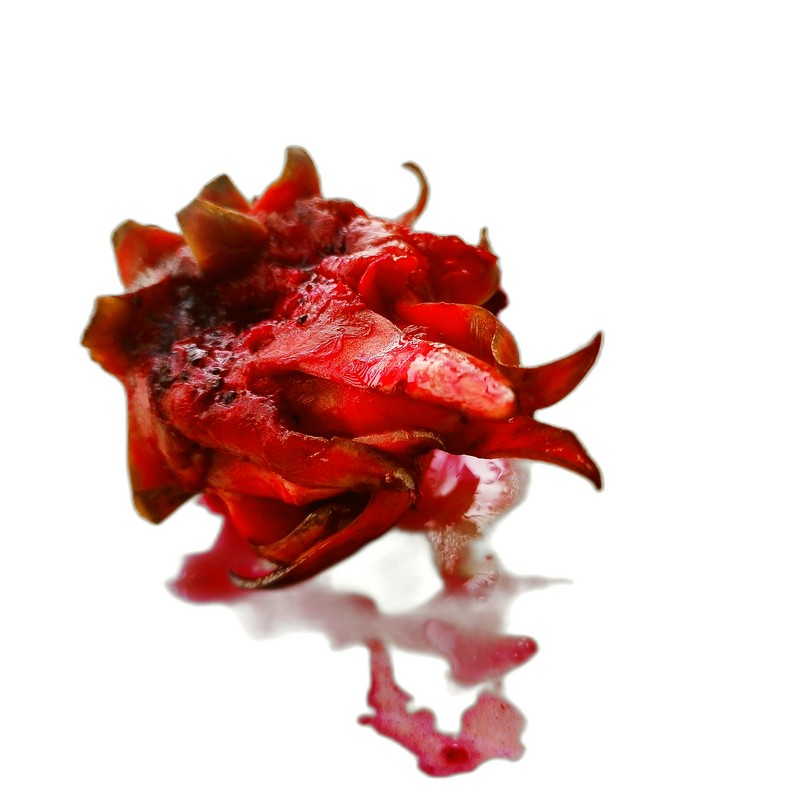
Label: Defect Dragon Fruit